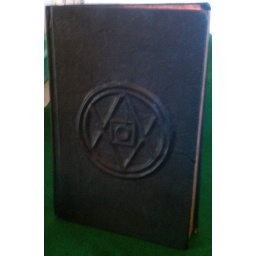
sorcerer main book and 4 supplements bound as one,  black pig skin molded over steel design